John Weldon (musician)

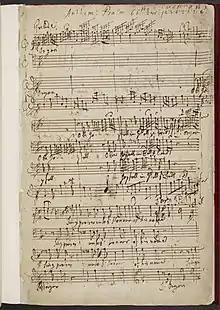
John Weldon's manuscript of "O be joyful". In the British Library.

Born at Chichester in the south of England, he was educated at Eton College, where he was a chorister, and later received musical instruction from Henry Purcell. By 1694 Weldon had been appointed organist of New College in Oxford and became well known in the musical life of that city, writing music for masques as well as performing his organist duties.